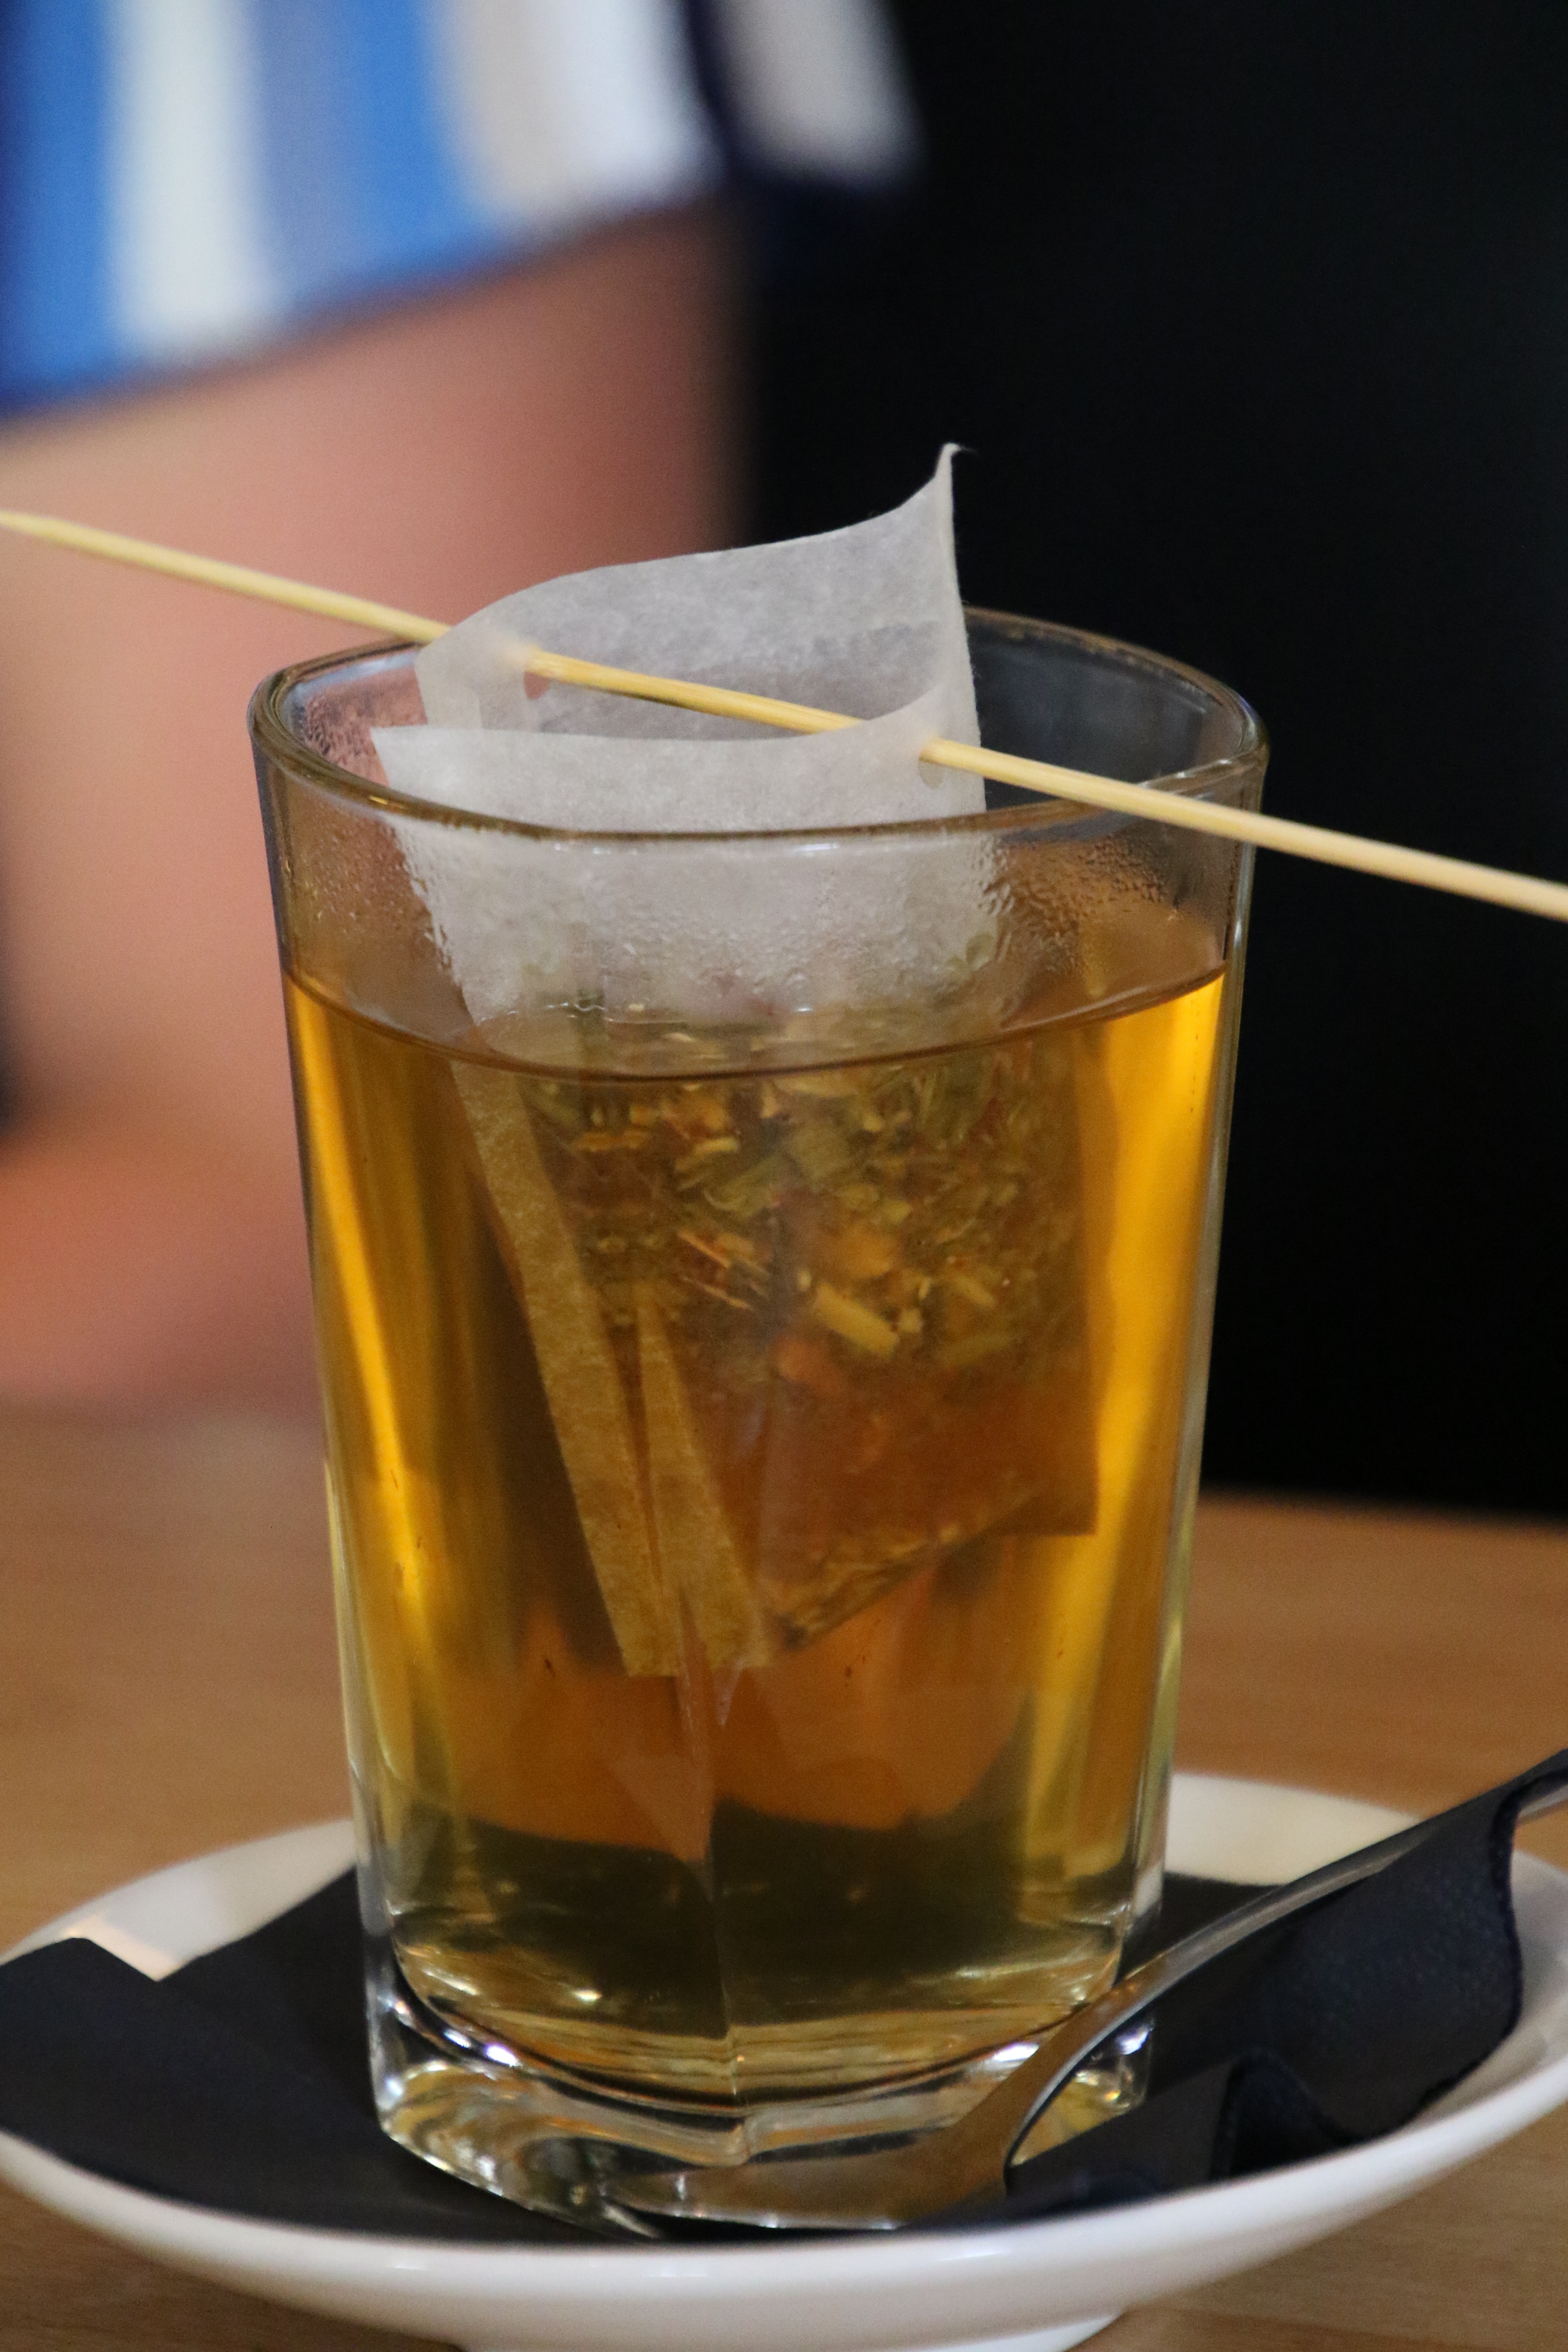
cafe, tea, morning, glass, drink, beer, cocktail, hot, whisky, liqueur, flavor, old fashioned, alcoholic beverage, negroni, fea, distilled beverage, pint us, beer cocktail, long island iced tea, cuba libre